Thomas and Anna Morrissey House

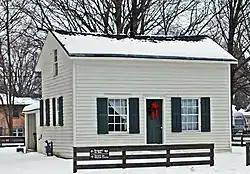

The Thomas and Anna Morrissey House was built as a private house, located at 190 West 9th Street in Holland, Michigan. It was listed on the National Register of Historic Places in 1999. It is one of the few houses in the area still standing that survived the disastrous 1871 forest fire that decimated Holland. The house has been restored to how it would have appeared in 1871, and is operated by the Holland Museum as the Settlers House Museum.